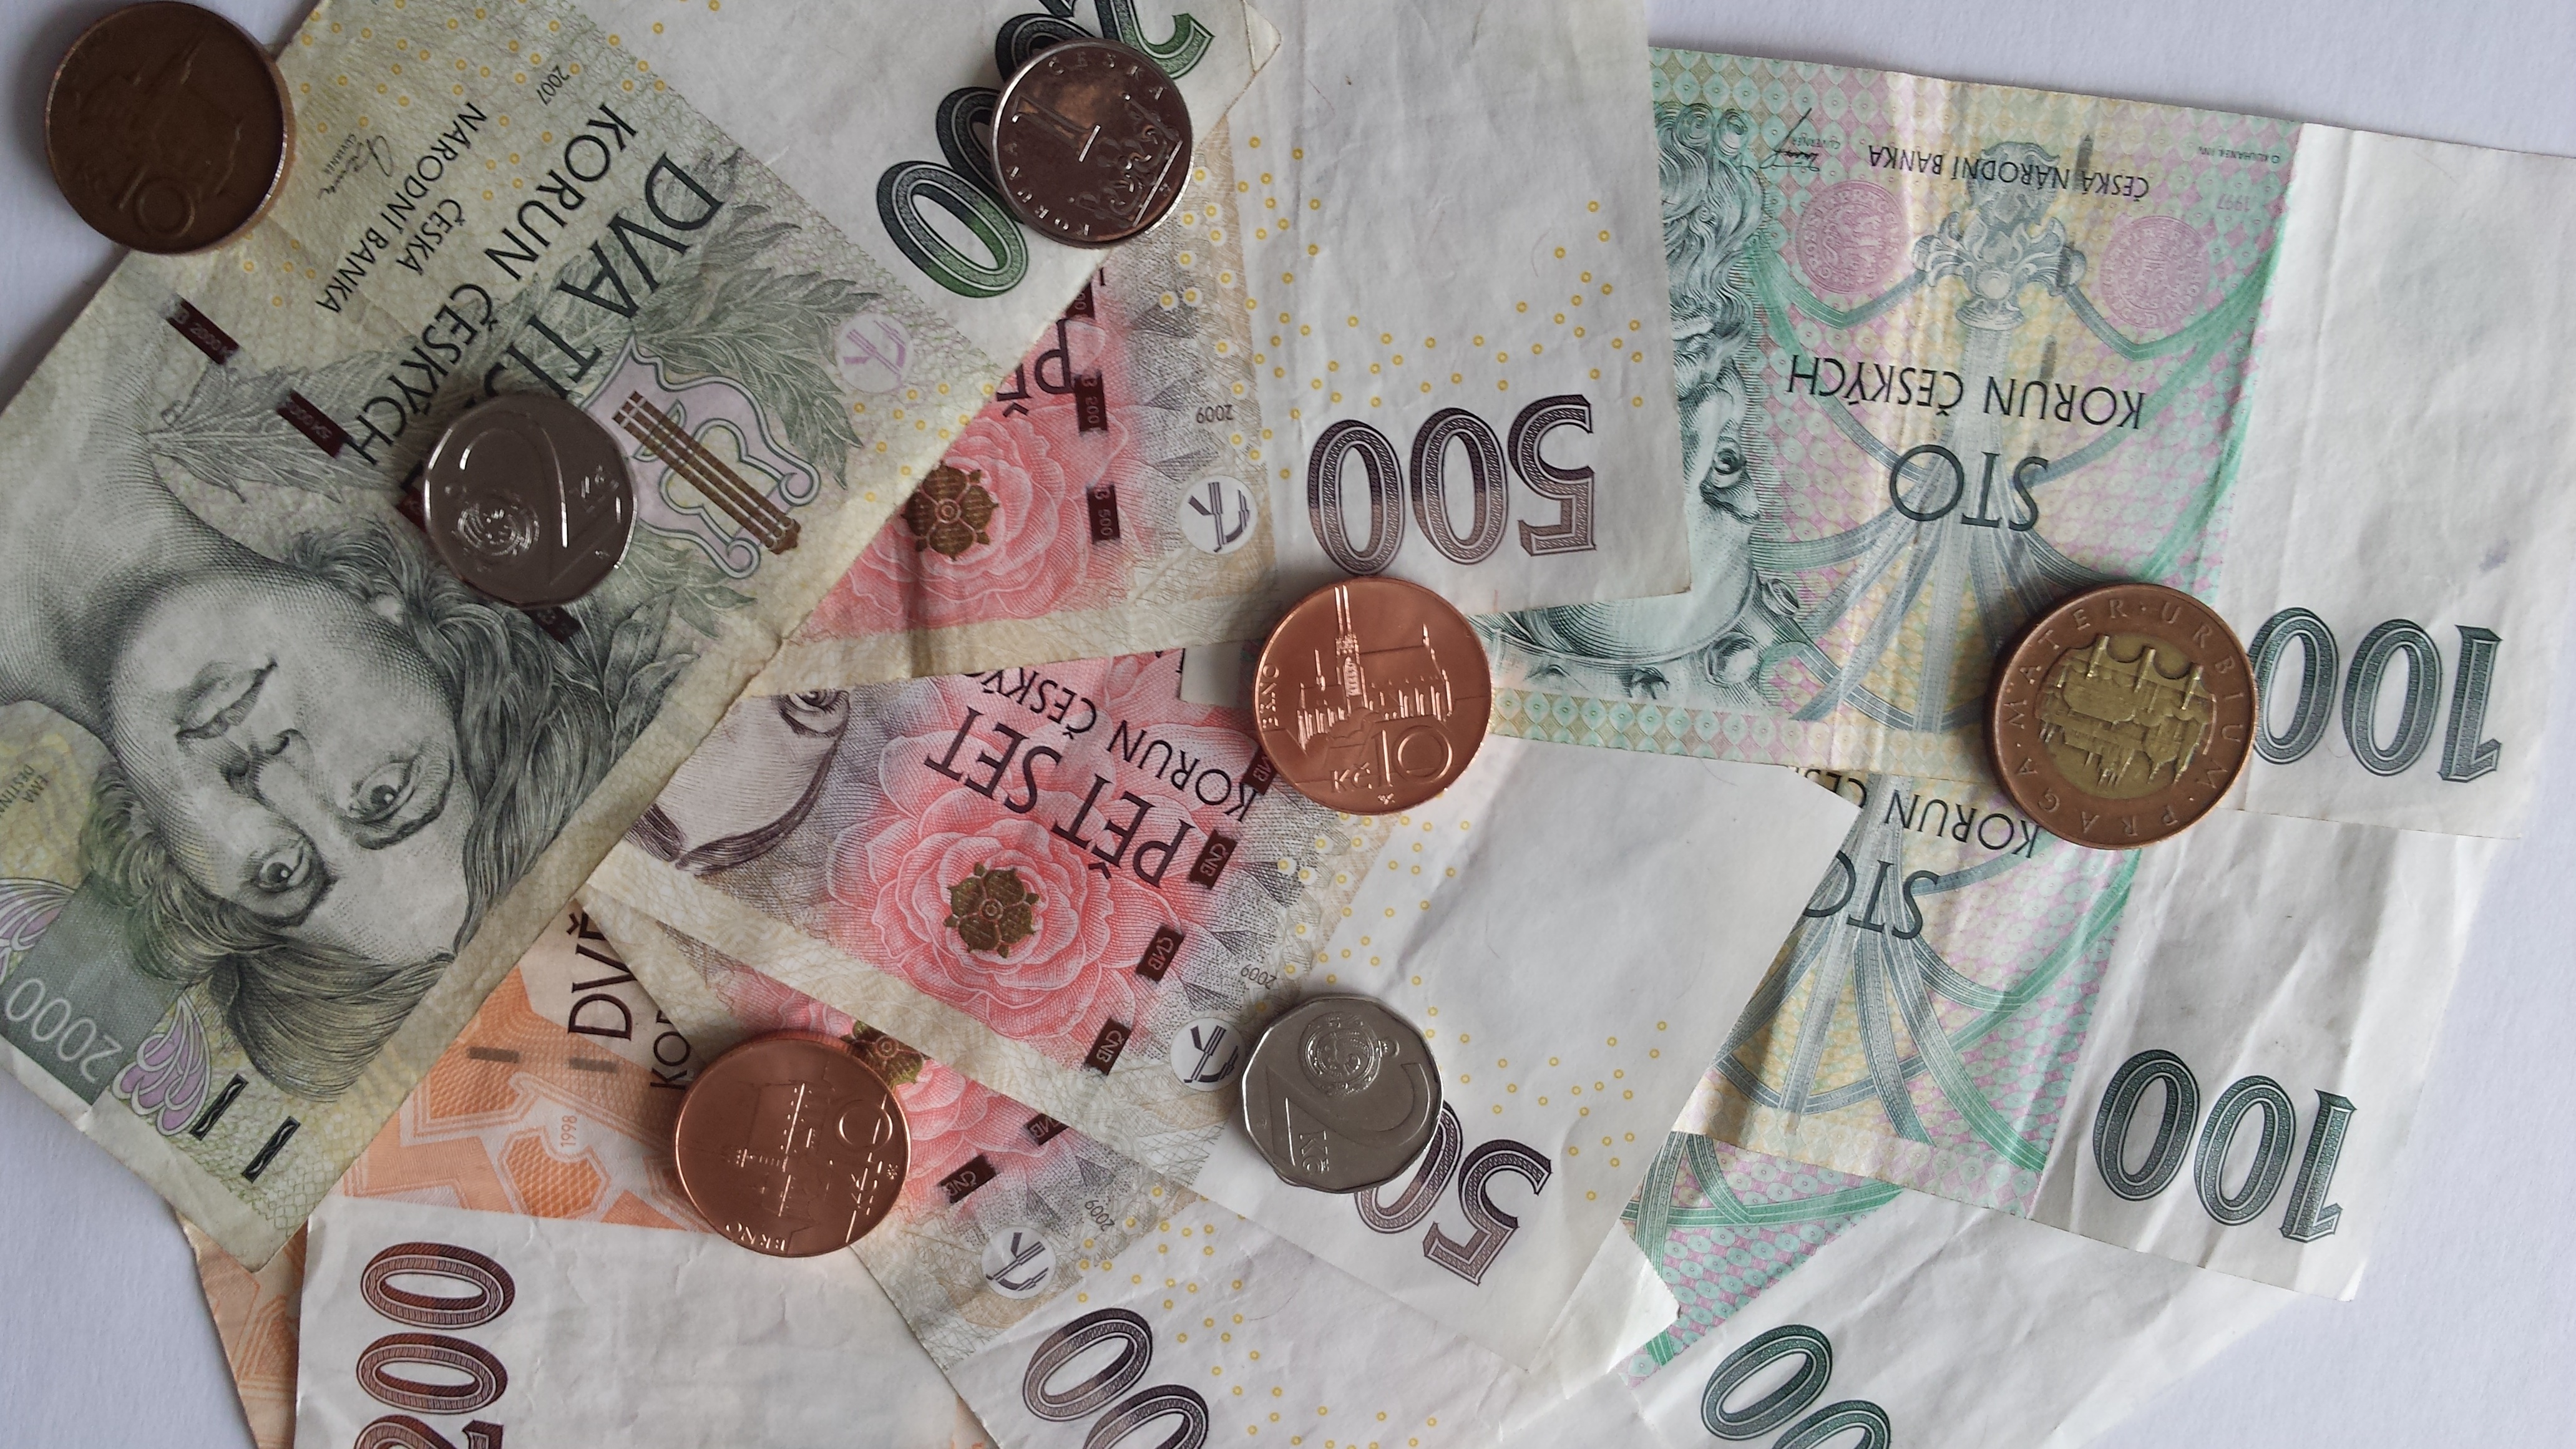
money, paper, material, brand, cash, currency, banknote, czech koruna